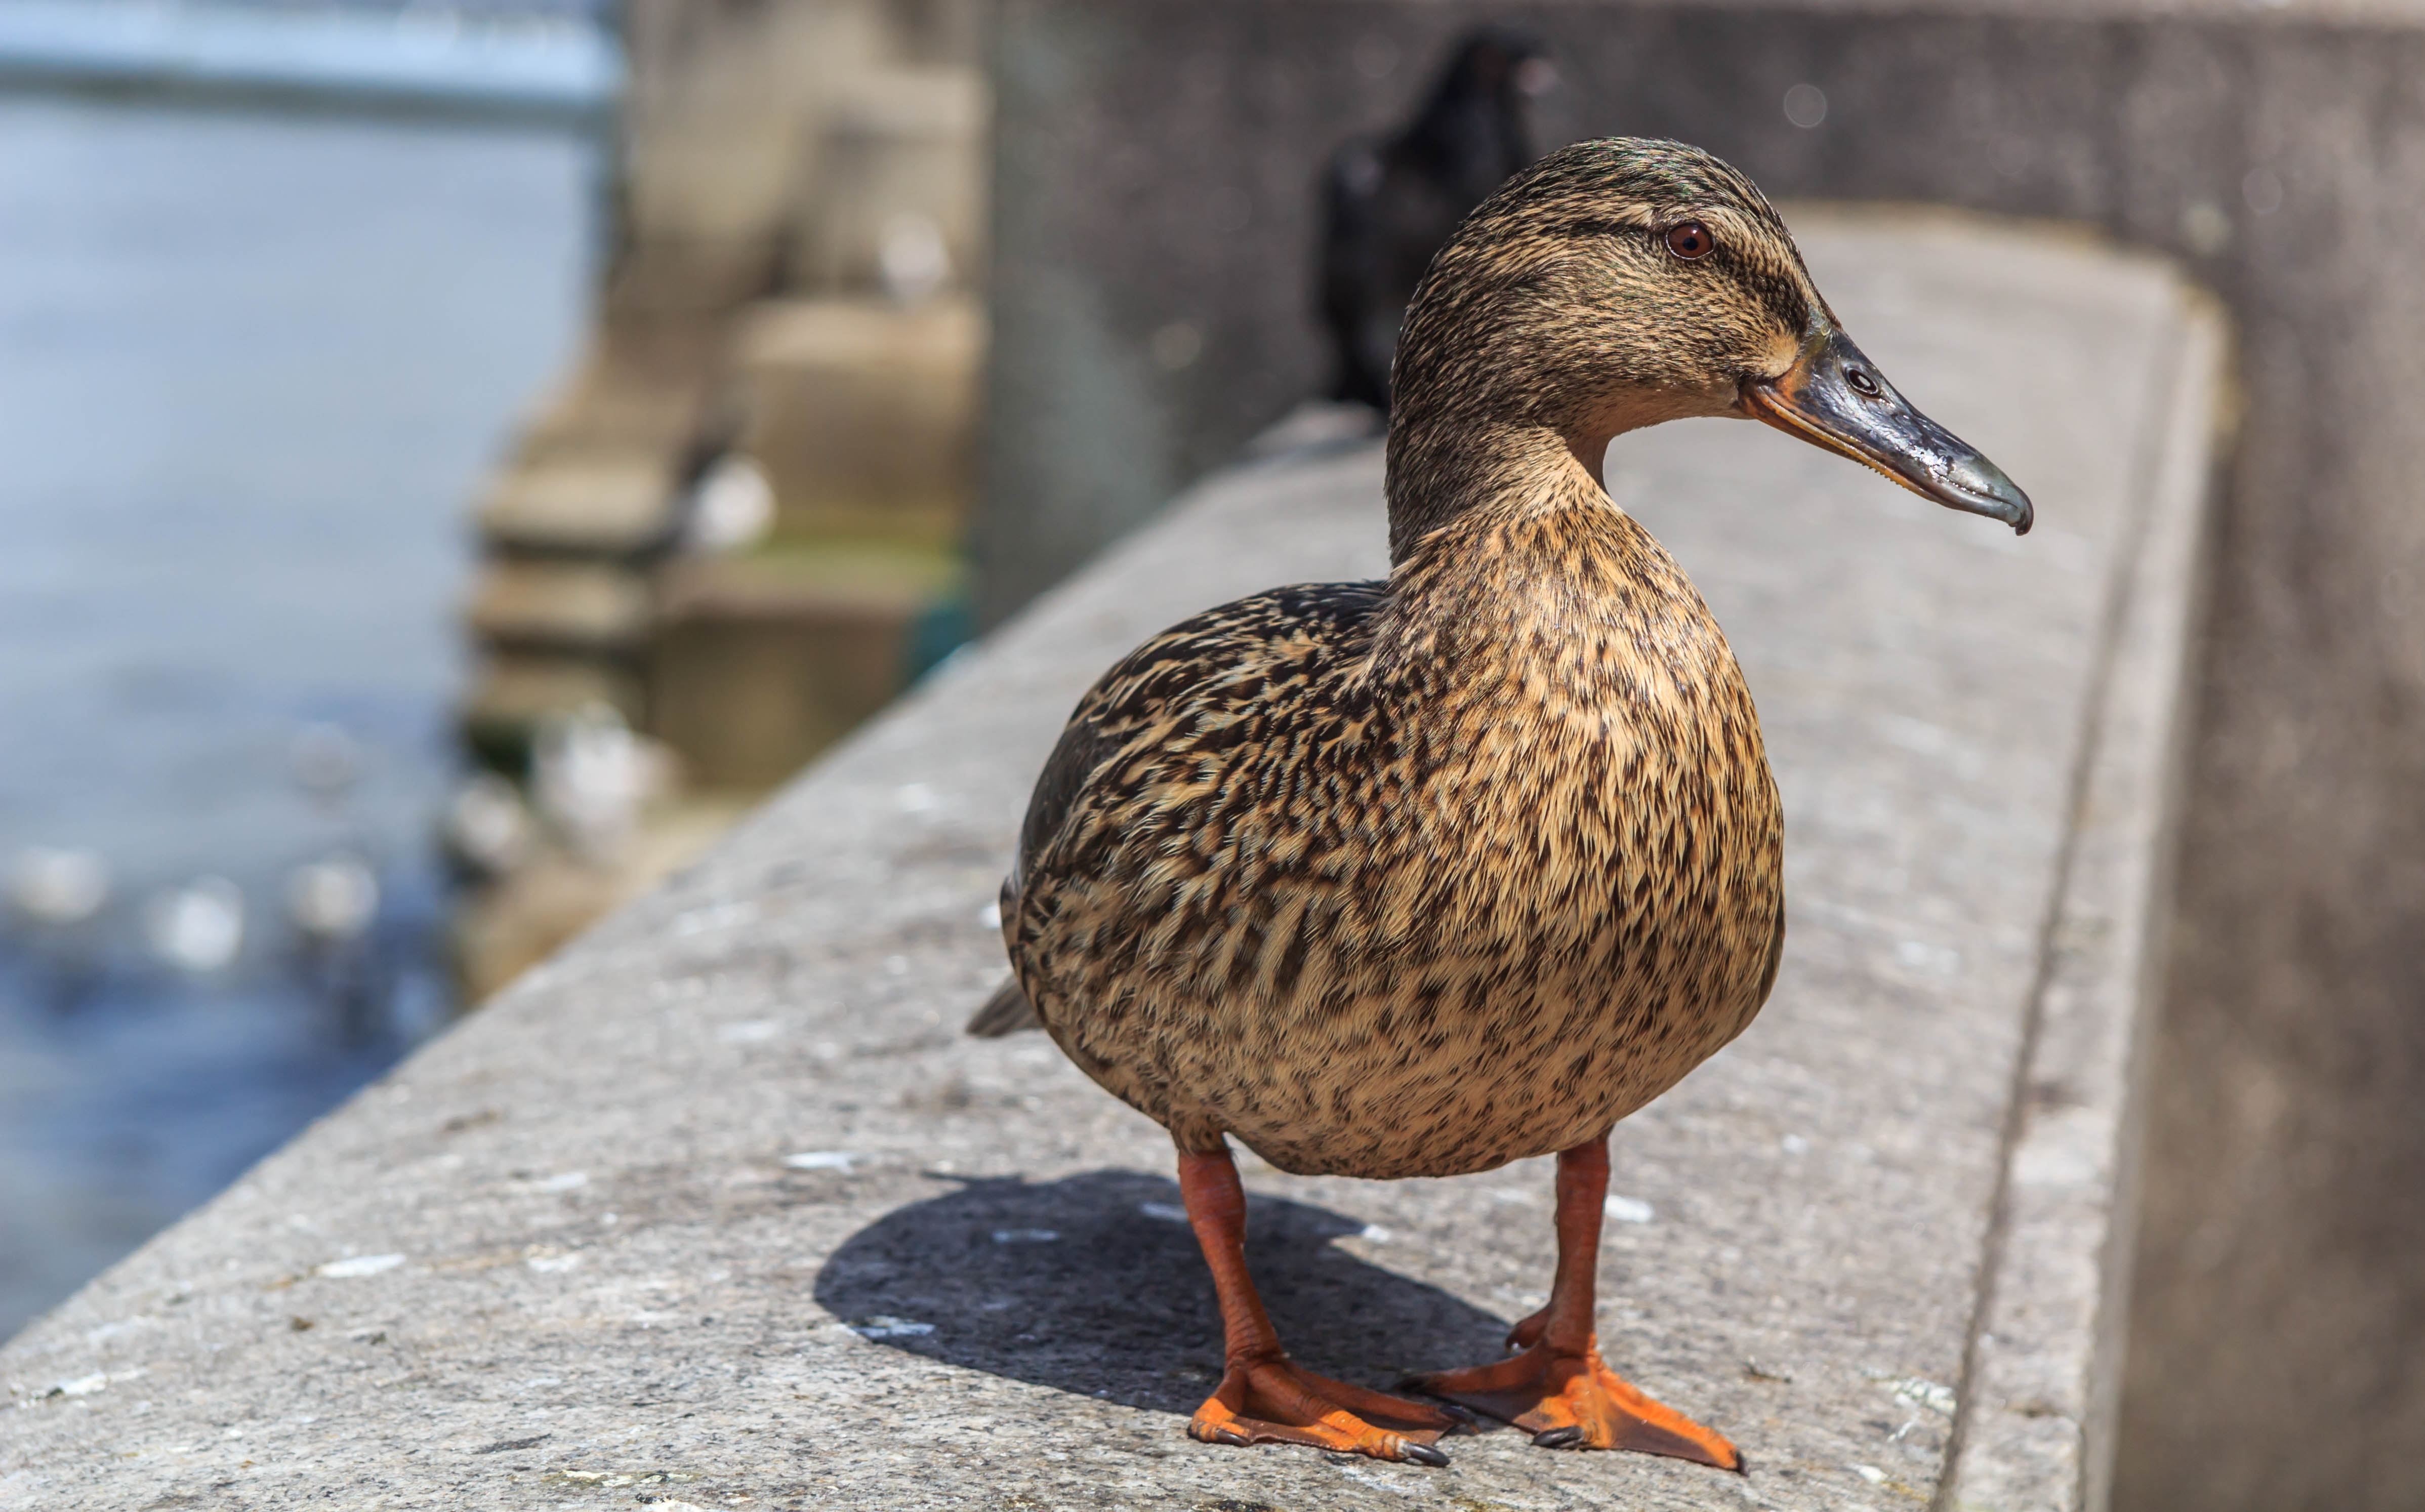
water, bird, architecture, sky, bridge, skyline, building, city, cute, river, monument, cityscape, tourist, travel, female, wildlife, europe, tower, beak, landmark, blue, attraction, fauna, water fowl, poultry, uk, england, capital, sunny, london, great, duck, vertebrate, british, day, european, famous, english, united, kingdom, historical, thames, waterfowl, water bird, mallard, canard, mallard duck female, ducks geese and swans